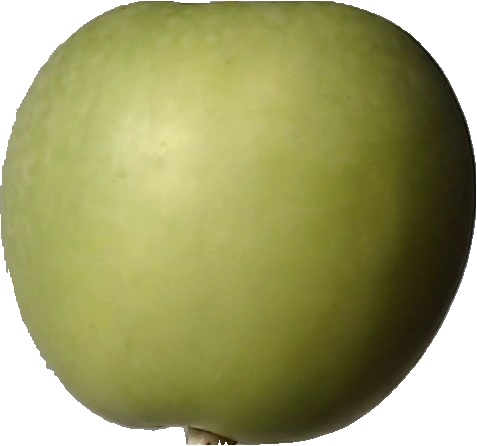
Label: apple_granny_smith_1